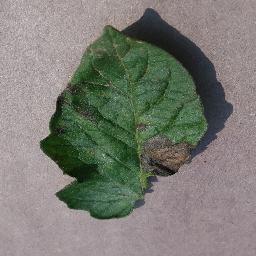
Label: Tomato___Late_blight